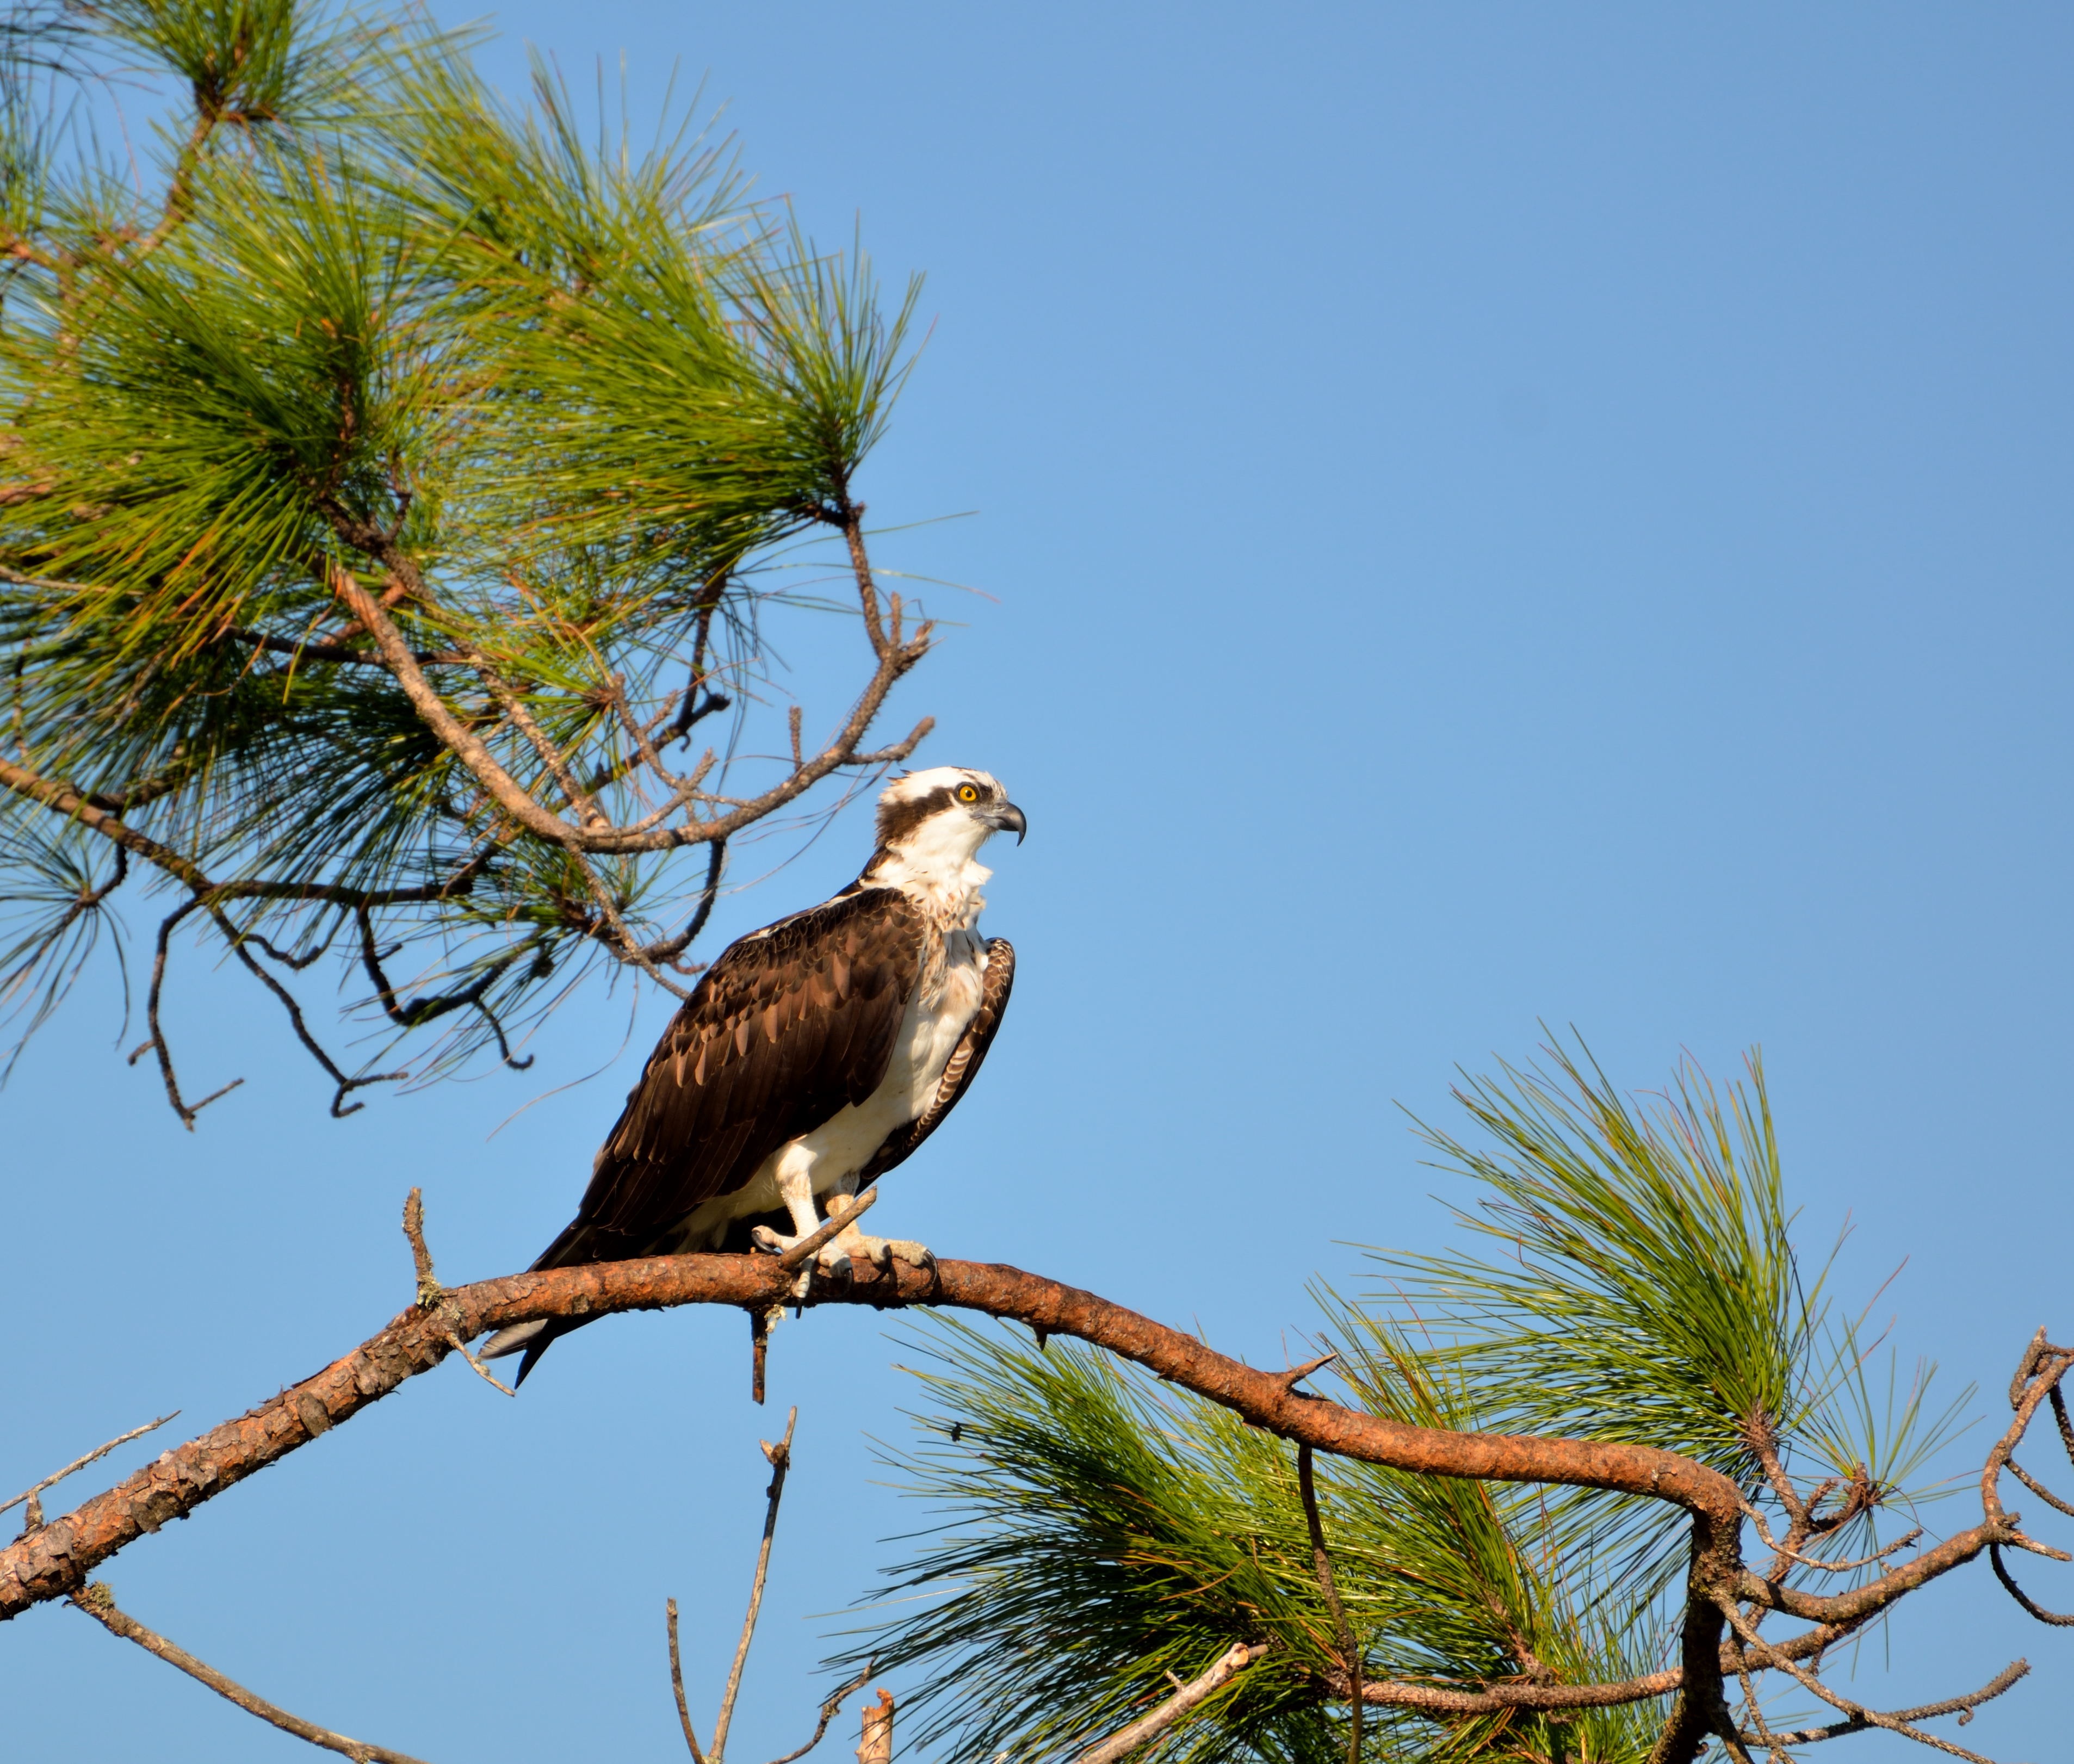
tree, nature, branch, bird, sky, white, animal, fly, wildlife, wild, beak, flight, america, soar, eagle, brown, predator, hawk, avian, fauna, raptor, bird of prey, bald eagle, outdoors, wings, eye, vertebrate, osprey, talons, hunting, hunter, prey, pandion, fernan